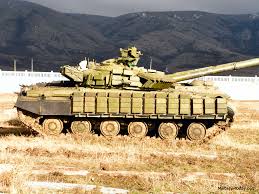
Label: T-64